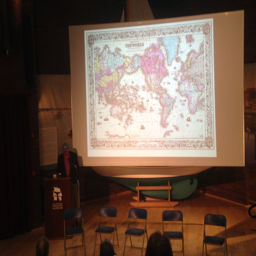
person beginning his presentation on